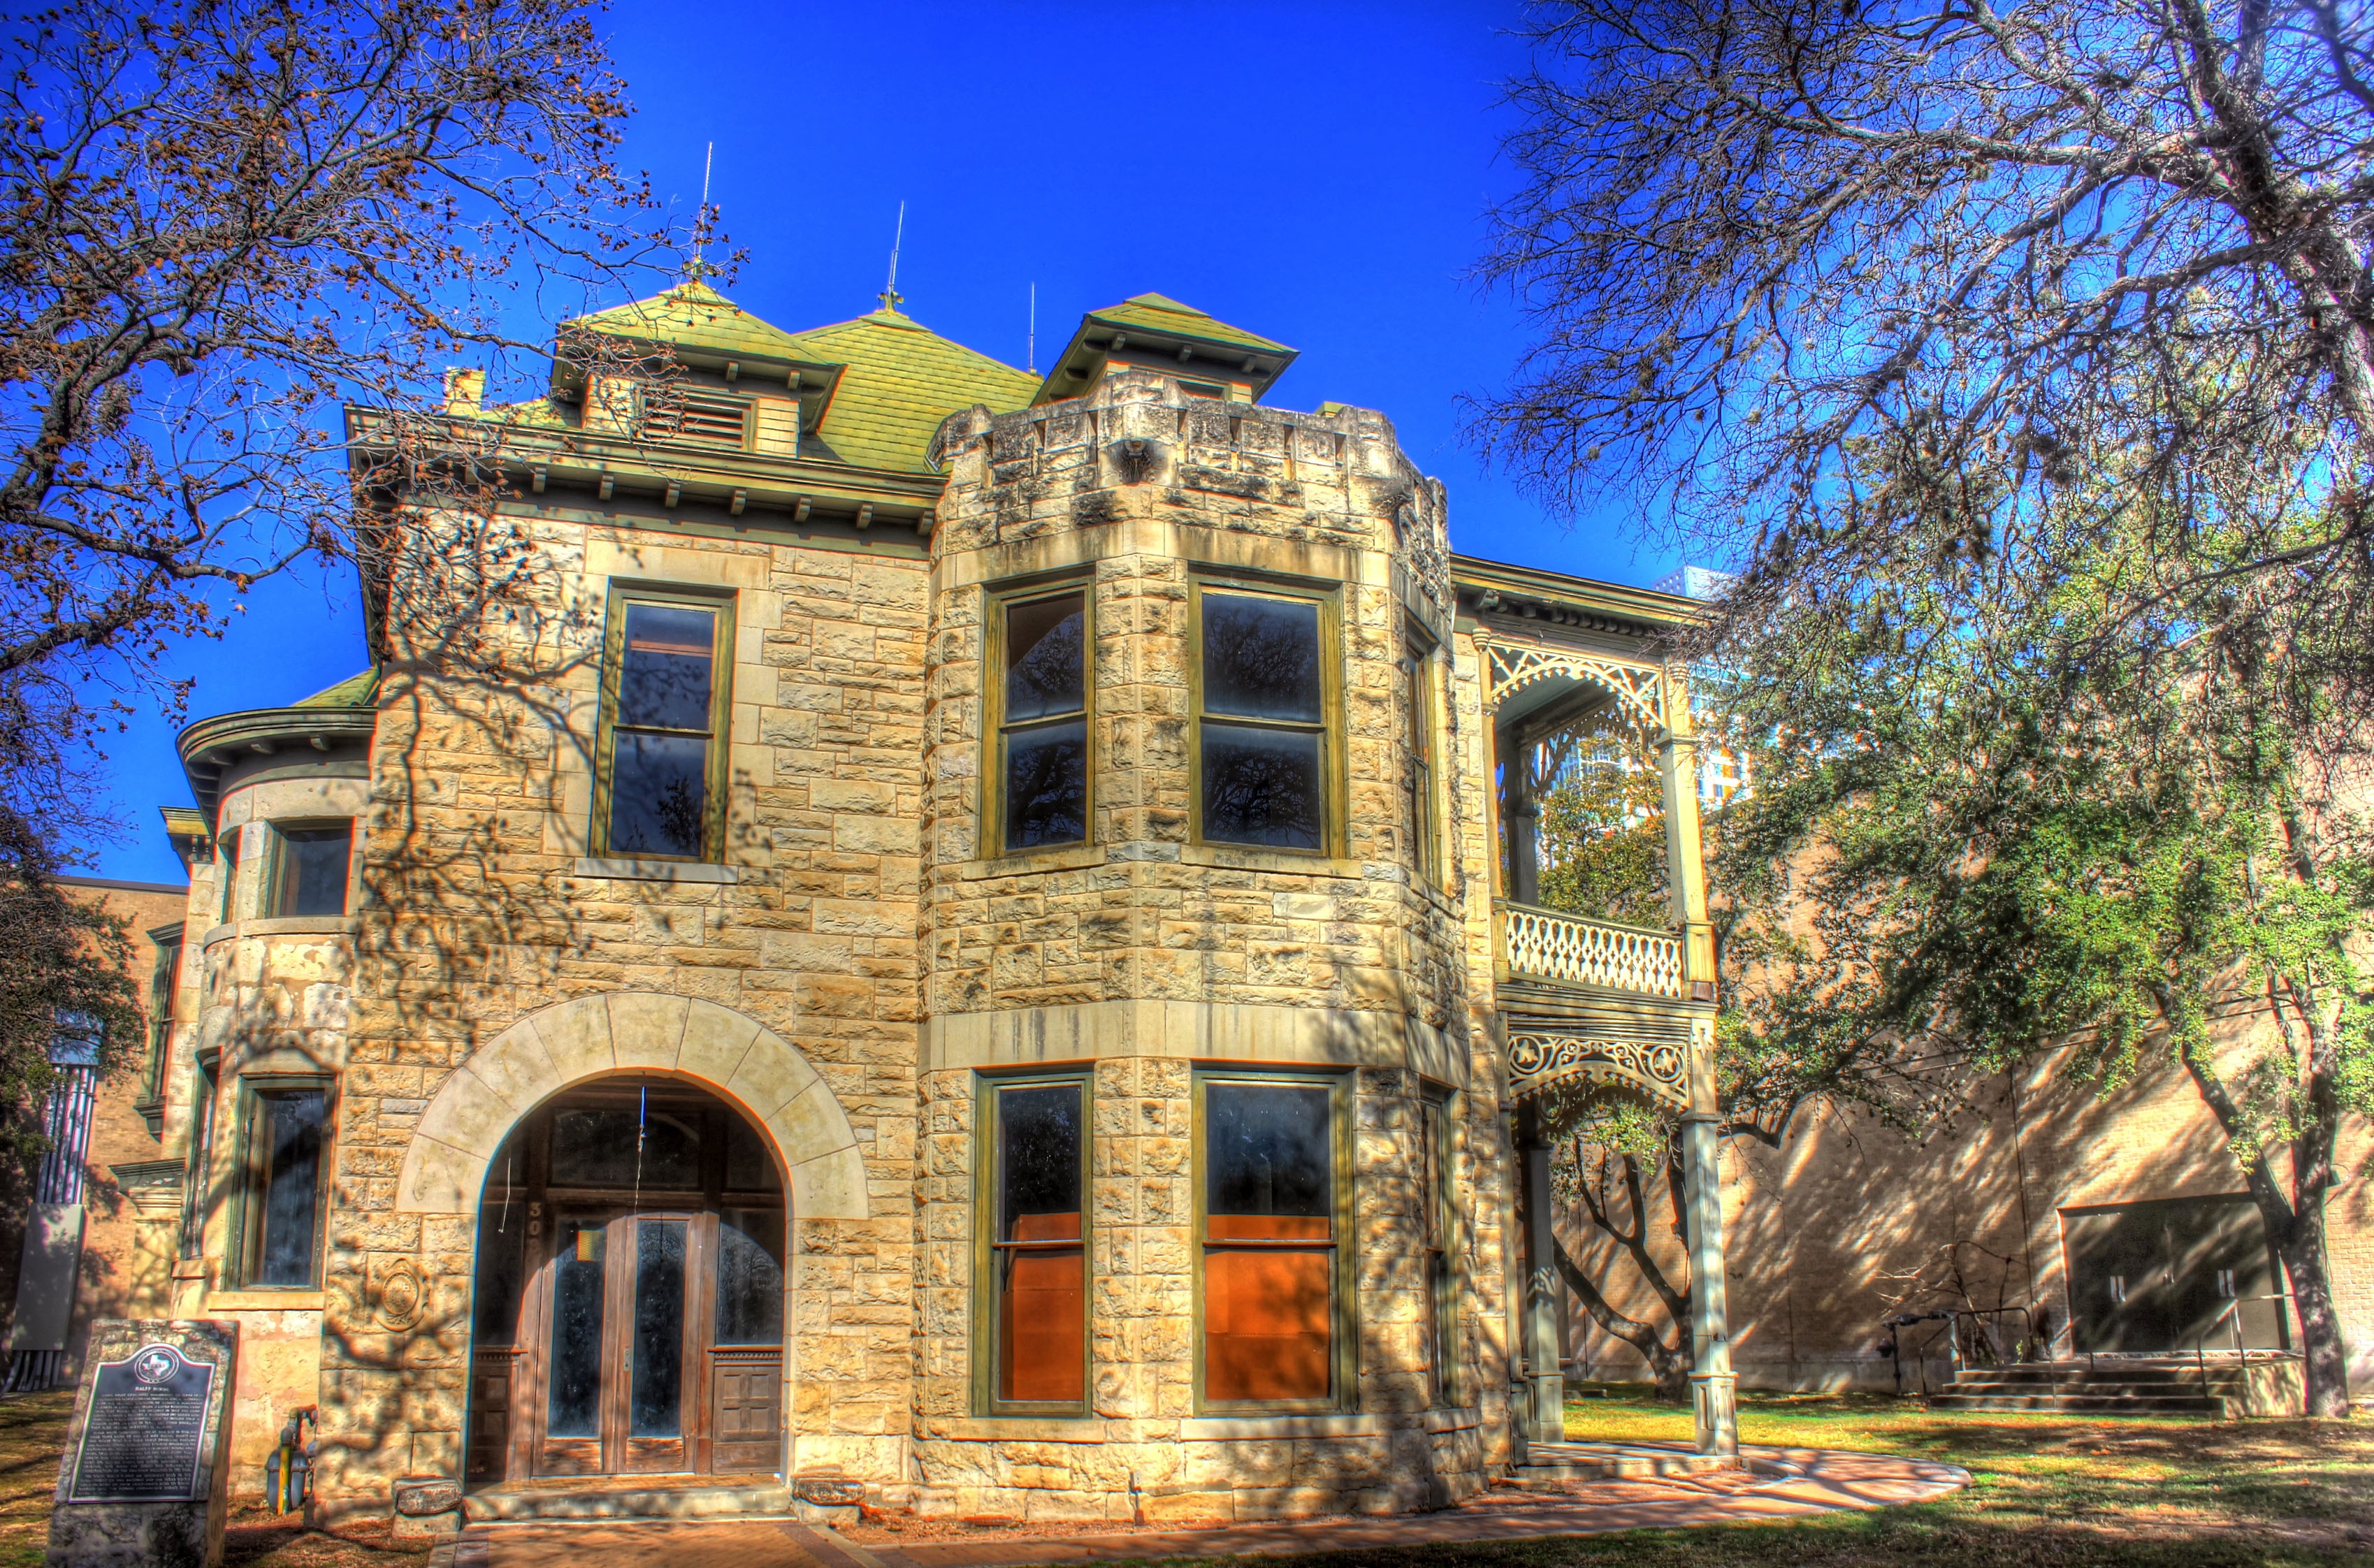
architecture, villa, mansion, house, building, chateau, palace, old, home, usa, facade, property, chapel, historical, estate, texas, manor house, real estate, san antonio